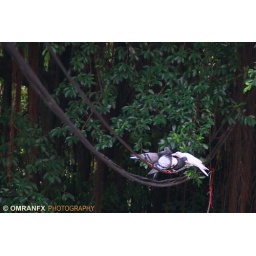
Rare white crow spotted in Bukit Bintang, Kuala Lumpur, Malaysia.